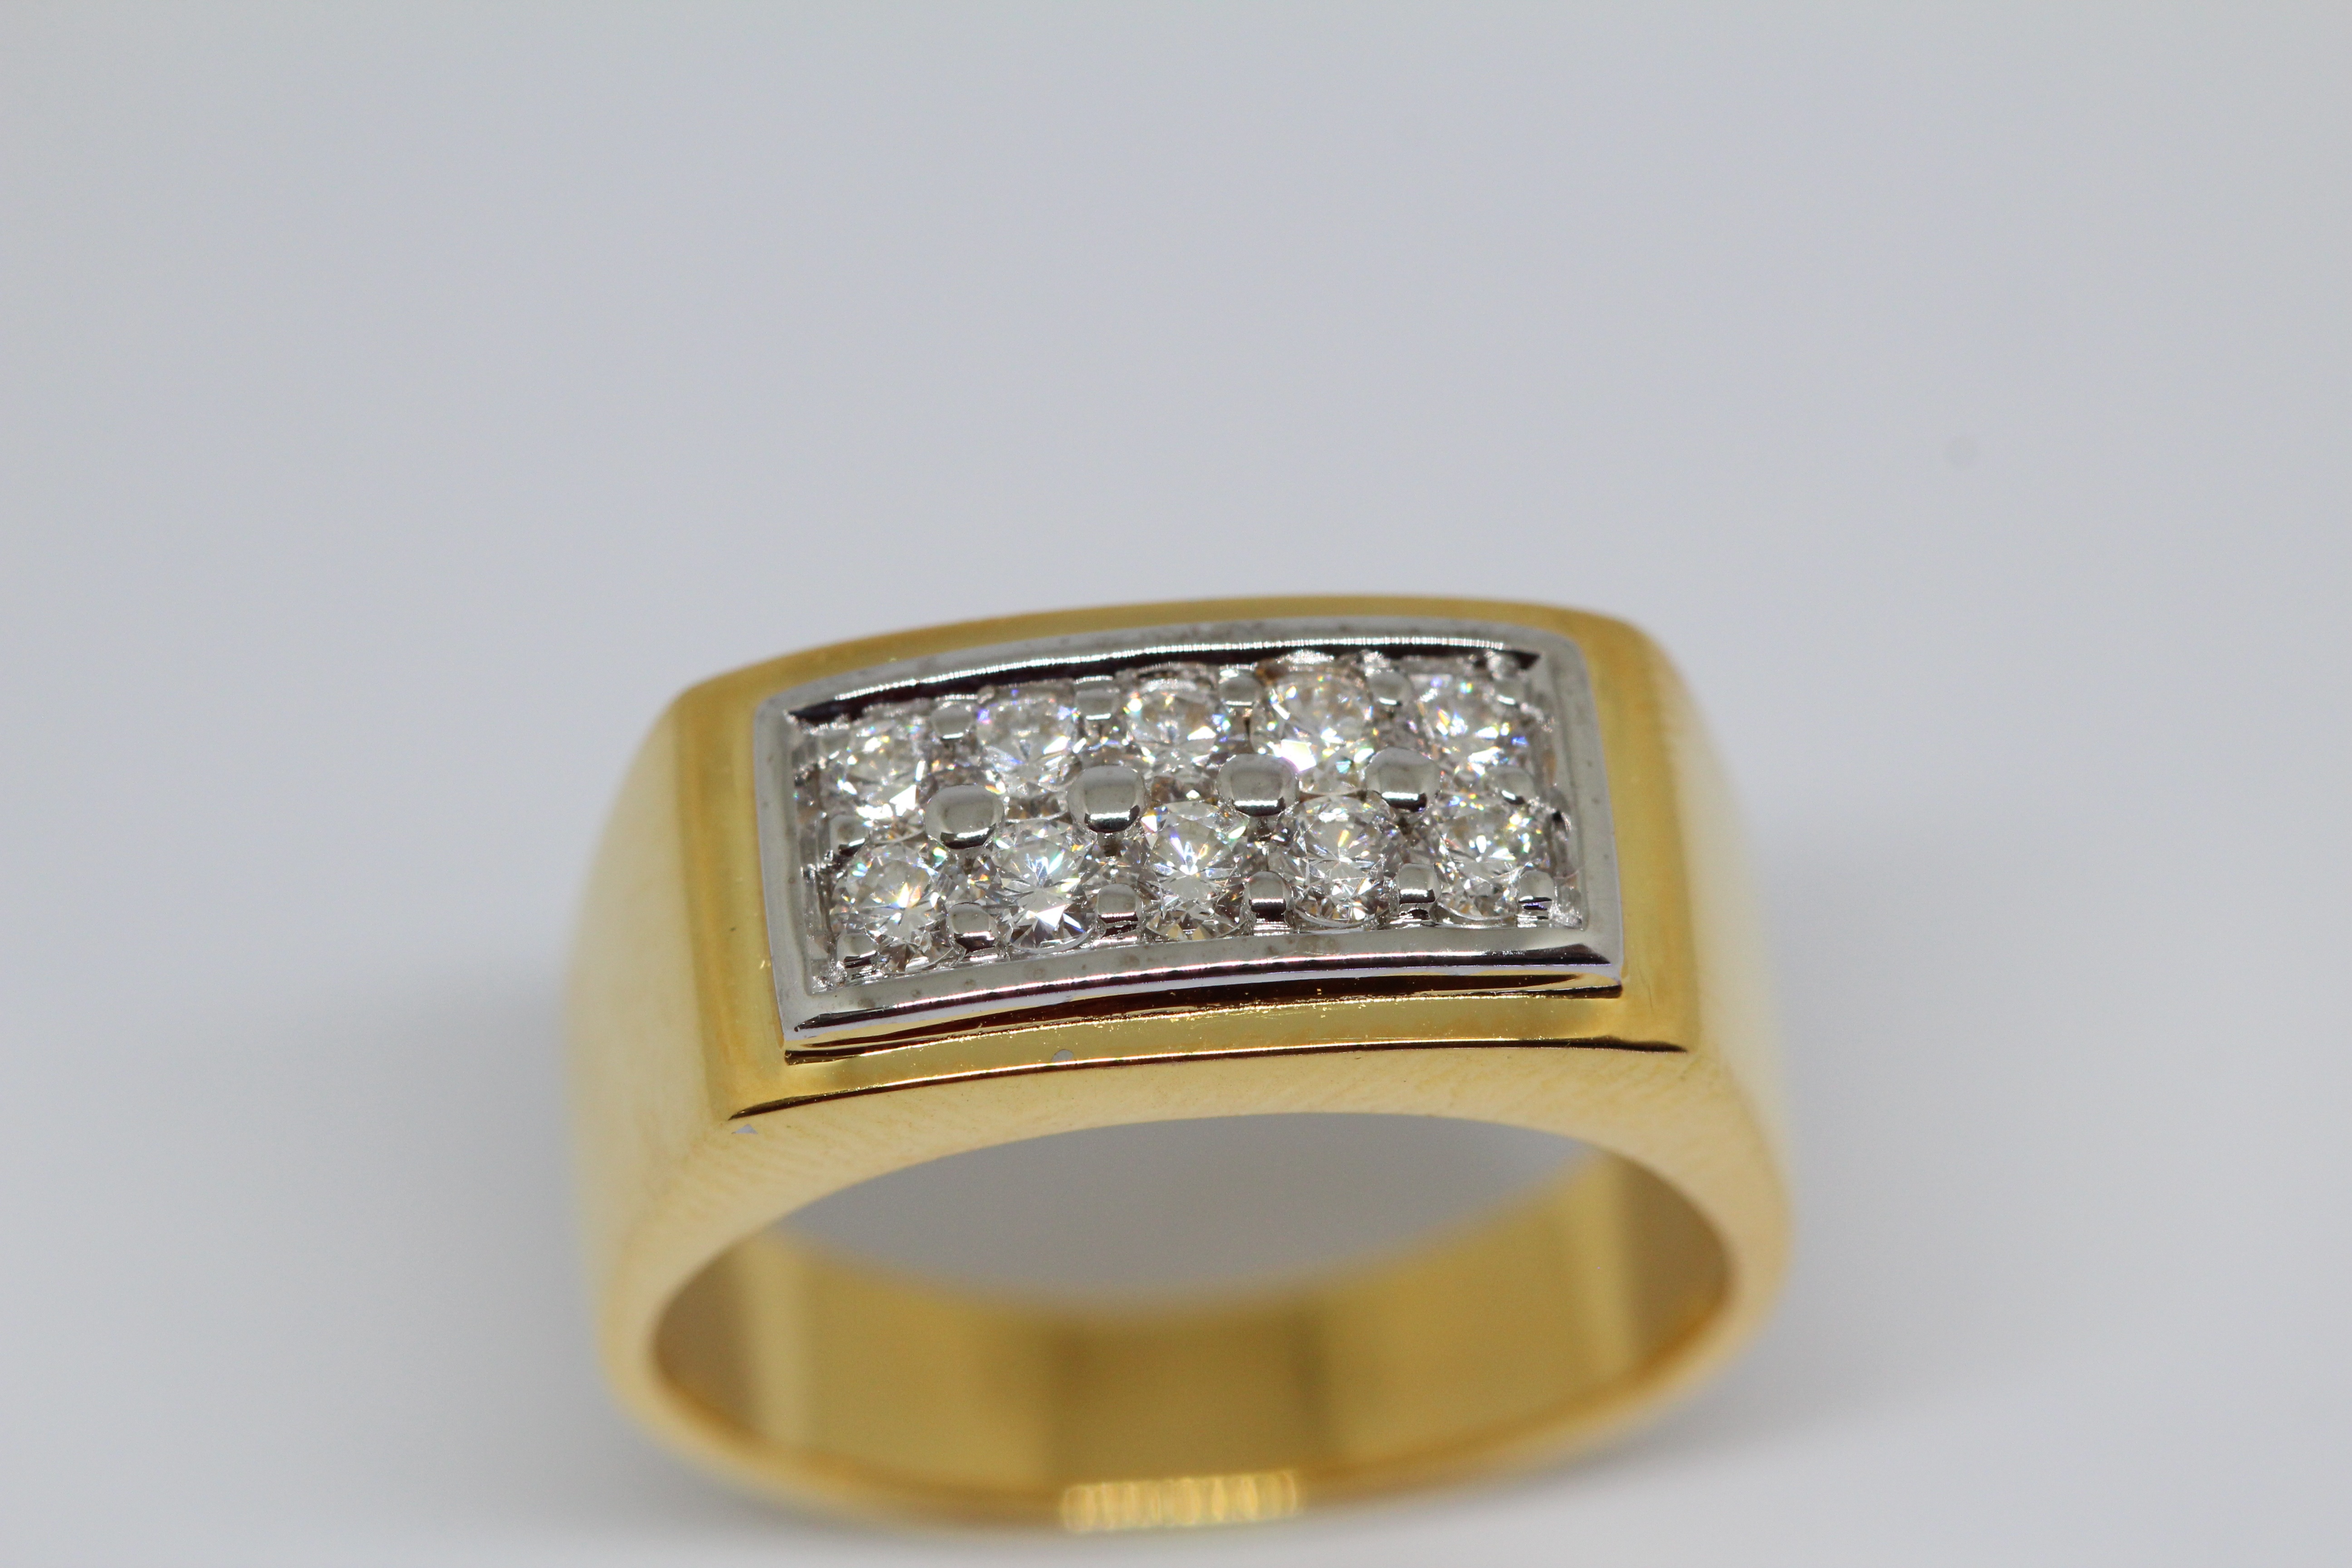
ring, yellow, marriage, jewelry, wedding ring, jewellery, jewel, gold, diamond, gemstone, carat, diamond ring, fashion accessory